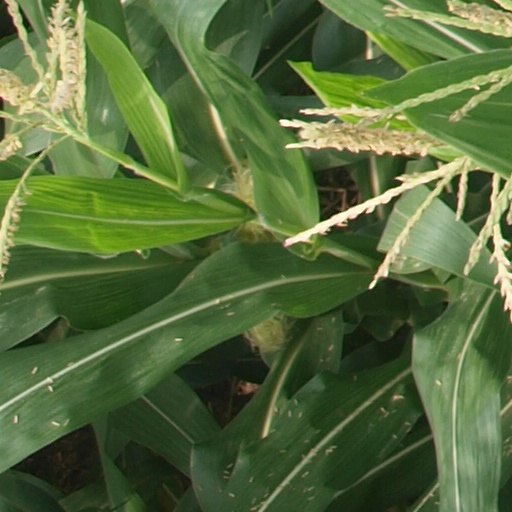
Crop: maize; corn